LWD Junak

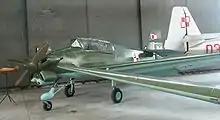
A Junak-3 in the Polish Aviation Museum

Junak 2s were used in the Polish Air Force as a basic trainer from 1952. When their replacement, with Junak 3s, started in 1954–55, the Junak 2s were withdrawn from the Air Force and handed over to civilian flying clubs.